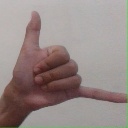
अक्षर: द